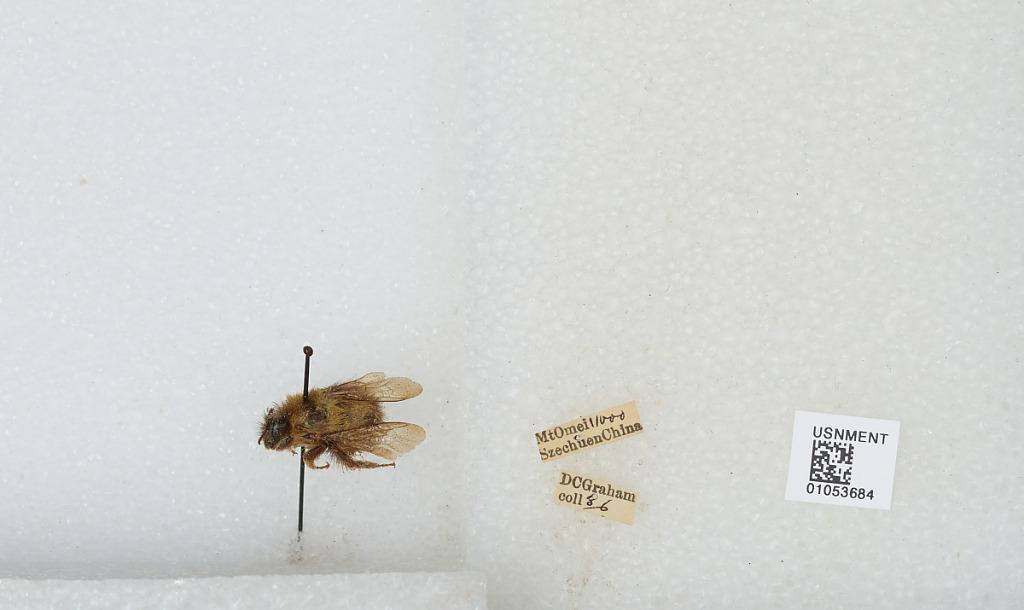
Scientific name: Bombus sp.
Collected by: D. Graham
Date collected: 1936--
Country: China
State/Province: Sichuan
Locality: Mt Emei